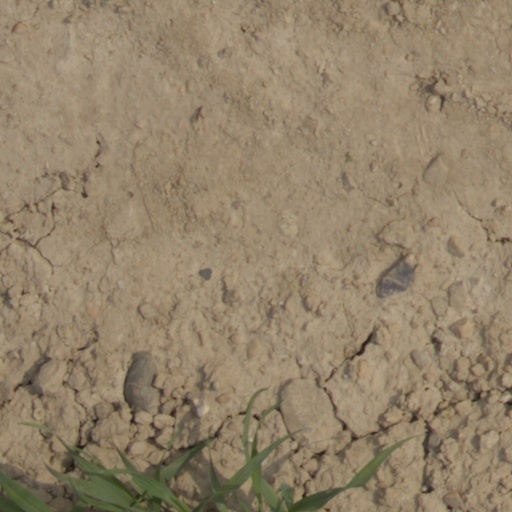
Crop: wheat